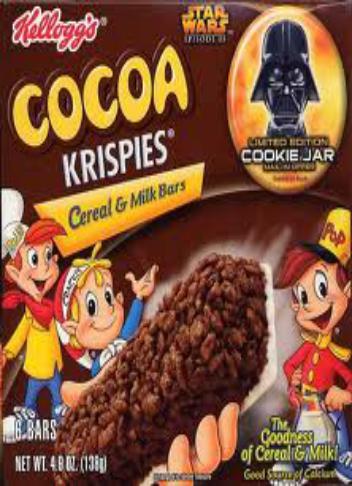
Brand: Cocoa Krispies
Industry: Food